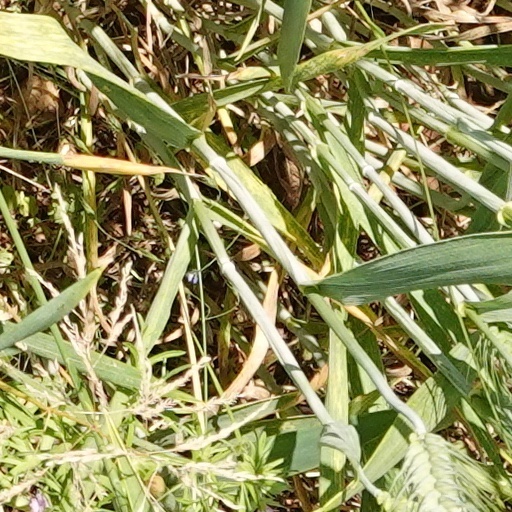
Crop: wheat